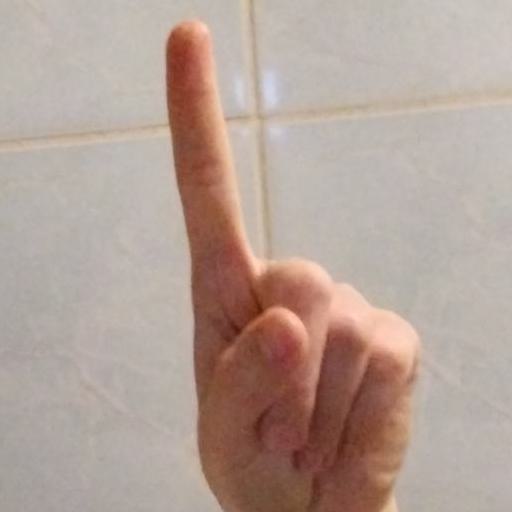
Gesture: one